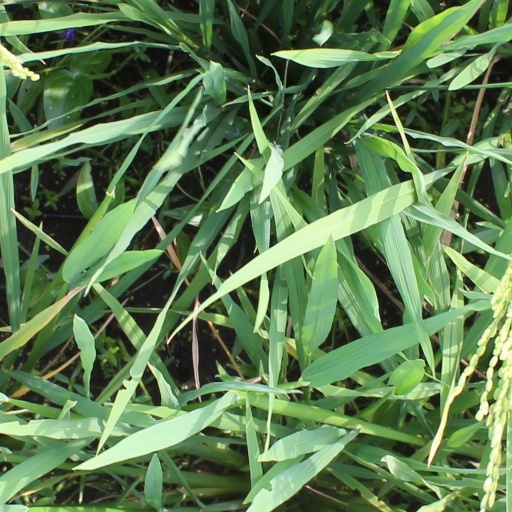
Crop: rice